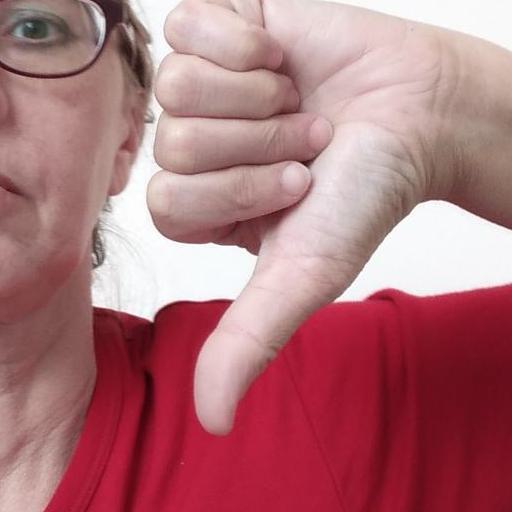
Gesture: dislike